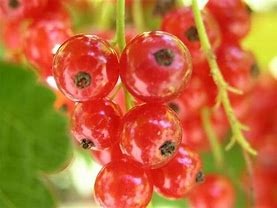
Label: redcurrant